Oğuz Savaş

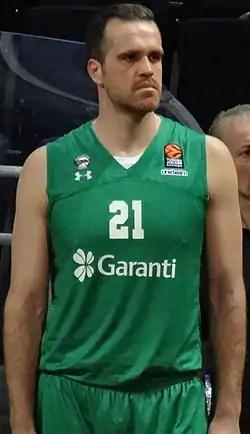
Savaş with Darüşşafaka in November 2018

Oğuz Savaş made his professional debut in Ülkerspor when he was 19. That year, he helped his team crush their way to the league championship. Savaş contributed 6.0 points and 3.2 rebound in his first season.